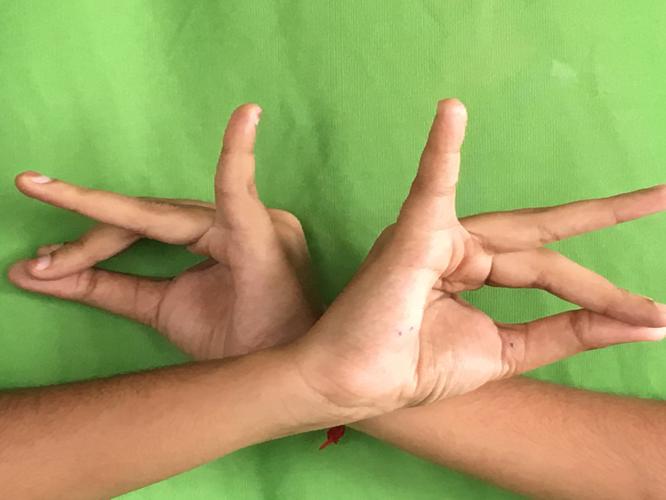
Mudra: Katakavardhana
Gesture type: double_hand